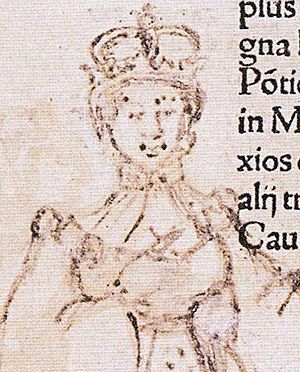
Karin Månsdotter
Tegning udført af hendes mand i fængslet
Karin Månsdotter var dronning af Sverige fra juli til september 1568.